Hospital of St John the Baptist, Arbroath

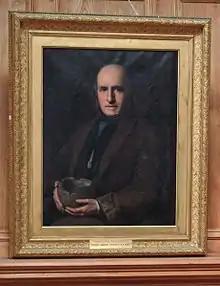
Andrew Jervise as painted by Patrick Allan-Fraser

During the autumn of 1860, while a field was being broken up by the plough upon the estate of Hospitalfield, bits of human bones were brought to the surface. Fortunately, the proprietor, Patrick Allan-Fraser, Esq., F.S.A. Scot., was walking along with the ploughman at the time; and on making further search, Mr Fraser discovered portions of more than one skeleton, upon which, with the laudable view of having the place more fully searched, agricultural operations were suspended. The weather proving very unfavourable, it was not until the 26th of February following that the investigations were proceeded with. These were conducted under the joint superintendence of Mr. Fraser and myself, when excavations were made at the place where the bones were first discovered, and over an area of about 60 feet in length by about 40 feet in width, which was considerably more than the apparent extent of the cemetery. Within the space of about 10 or 12 feet square, which was laid open around the spot where the remains were first observed, no fewer than five or six skeletons were found; and on making trenches about 5 feet apart, skeletons were got lying in pretty regular rows. They were all remarkably entire, the teeth being in most cases quite fresh, and exhibiting but few signs of disease ever having existed. The bodies appeared to have been laid at full length. The heads were towards the south-west, with the exception of those of some children and that of a mere infant, which lay from north to south.